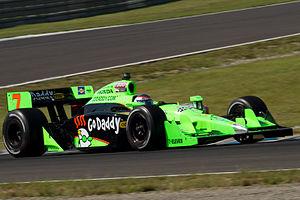
Danica Patrick, née le 25 mars 1982 à Beloit est une pilote automobile américaine.